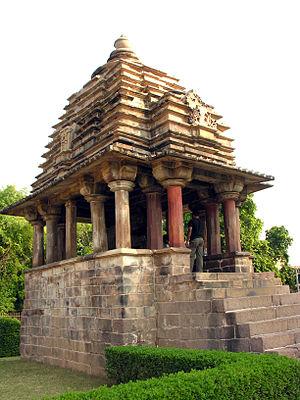
Le temple de Varâha est un temple dédié à Varâha, l'incarnation sous l'aspect d'un sanglier du dieu Vishnou. Il est situé à Khajurâho dans l'état du Madhya Pradesh, en Inde.